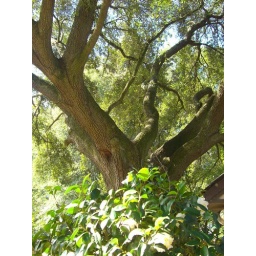
This tree towers over my backyard, and shades more than half of it.